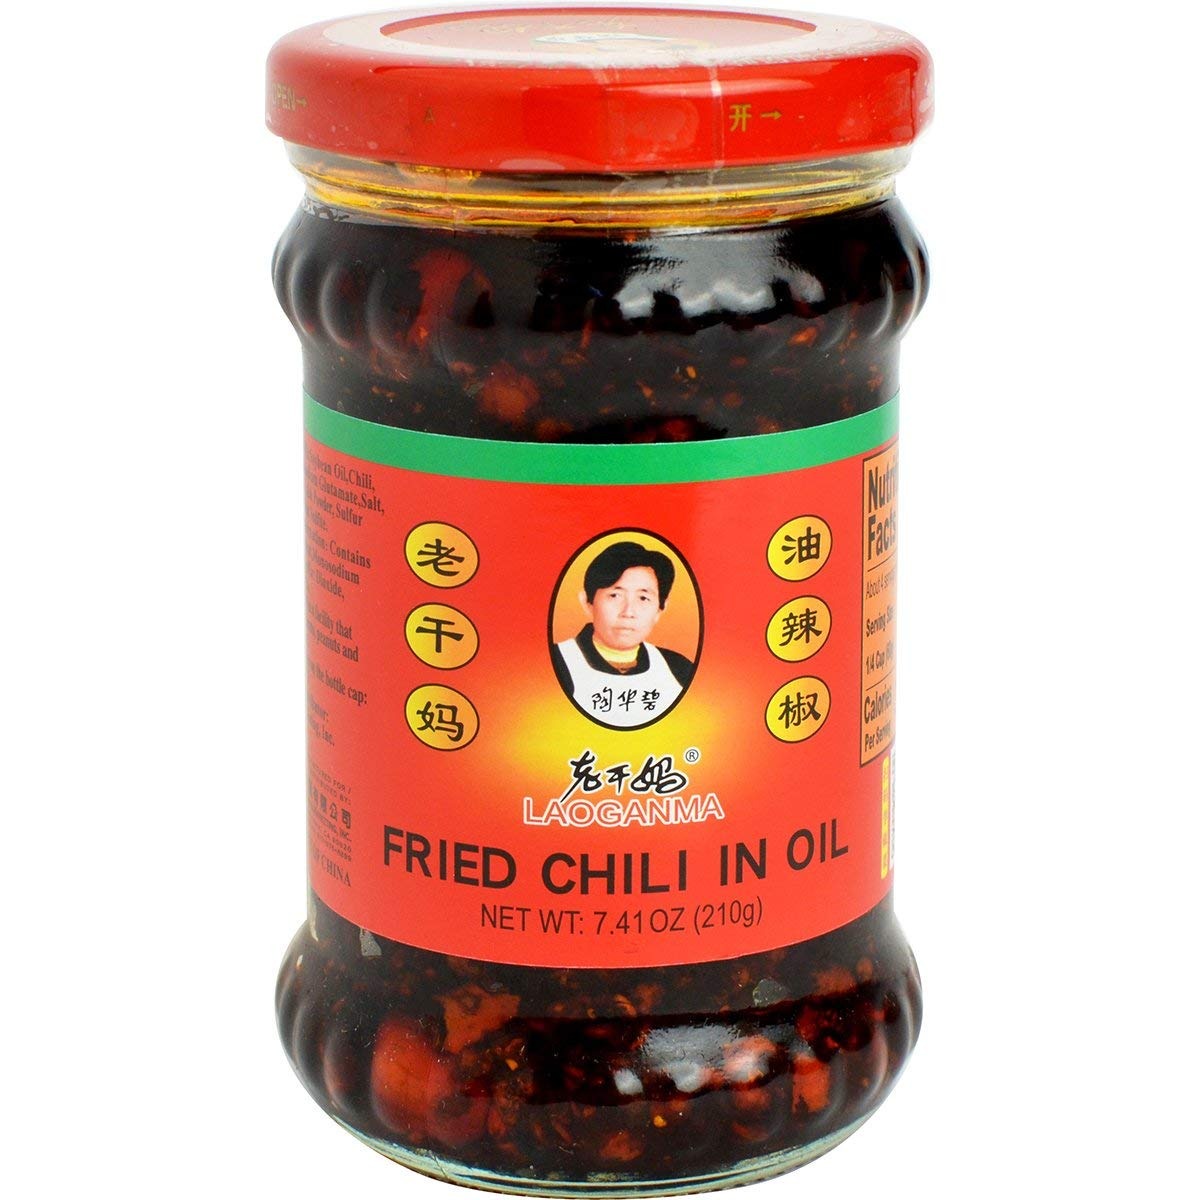
Item Name: Laoganma (Lao Gan Ma) Chili Sauces (Fried Chili In Oil) You La Jiao 7.41 Fl Oz (Pack Of 5)
Value: 37.05
Unit: Fl Oz

Price: 4.45